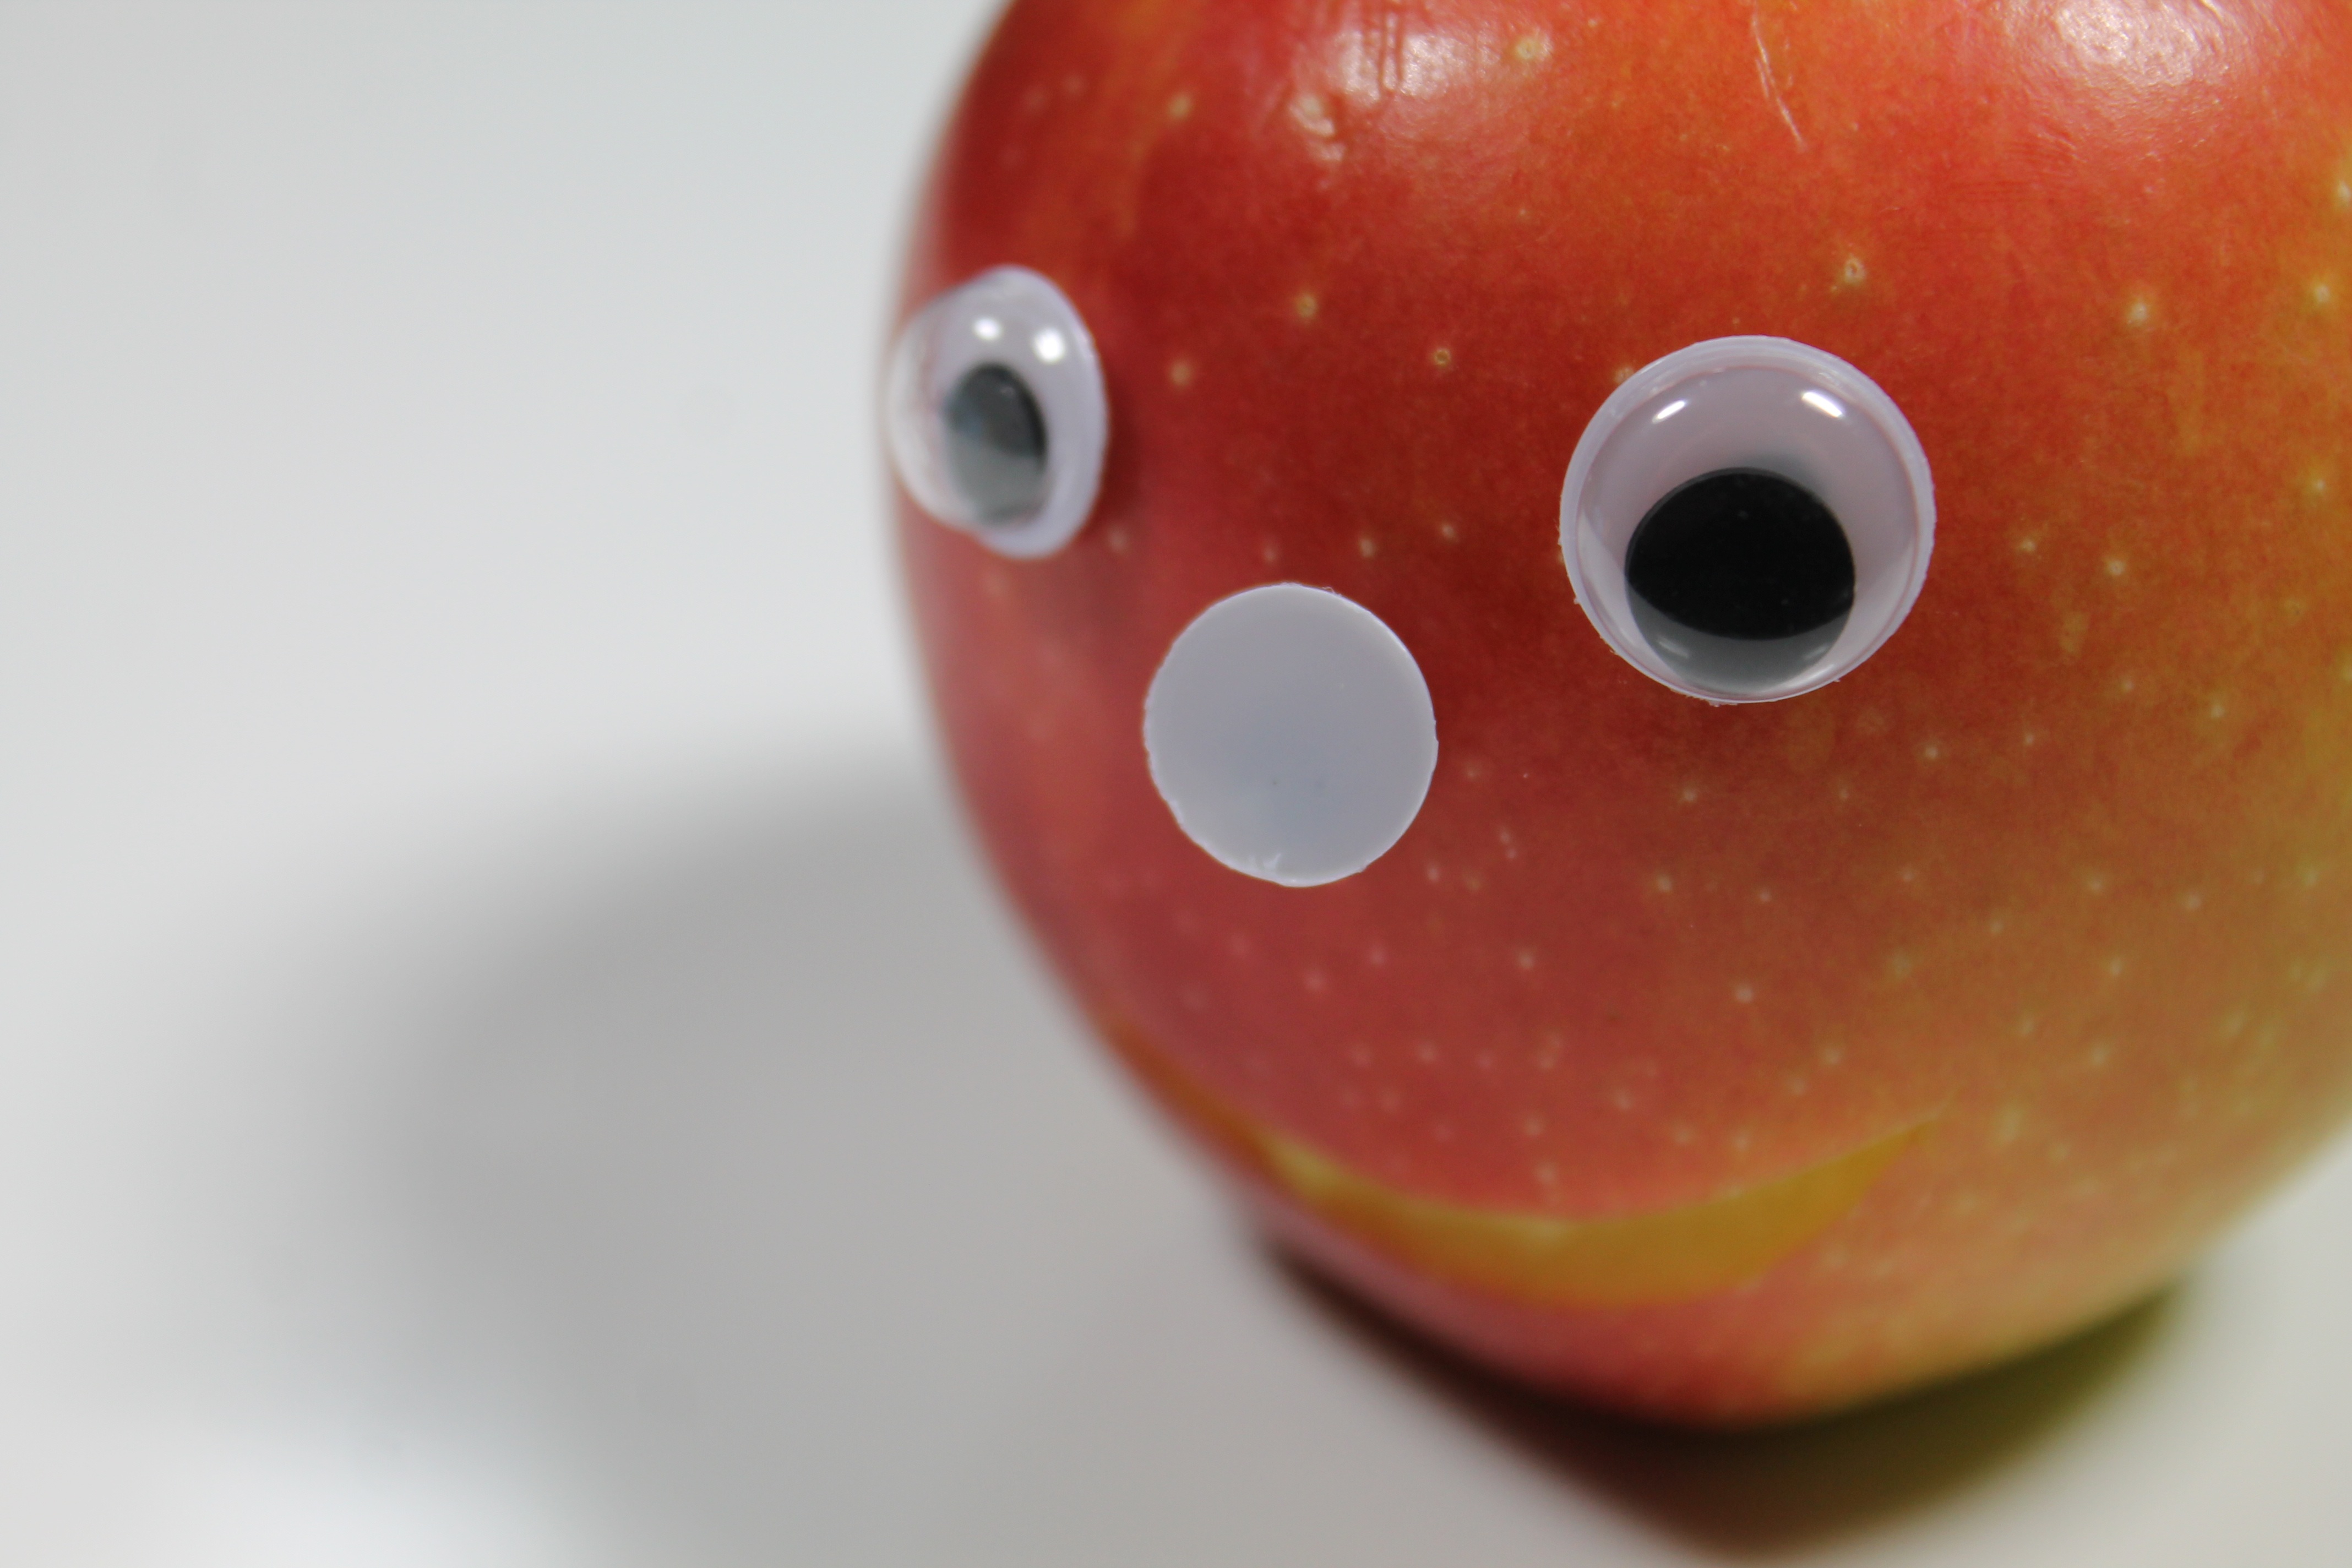
apple, plant, white, fruit, food, red, produce, autumn, child, healthy, delicious, laugh, mouth, close up, cheerful, face, nose, eyes, figure, funny, macro photography, bite, gag, flowering plant, children picture, sympathetic, land plant, obstfigur, bite off